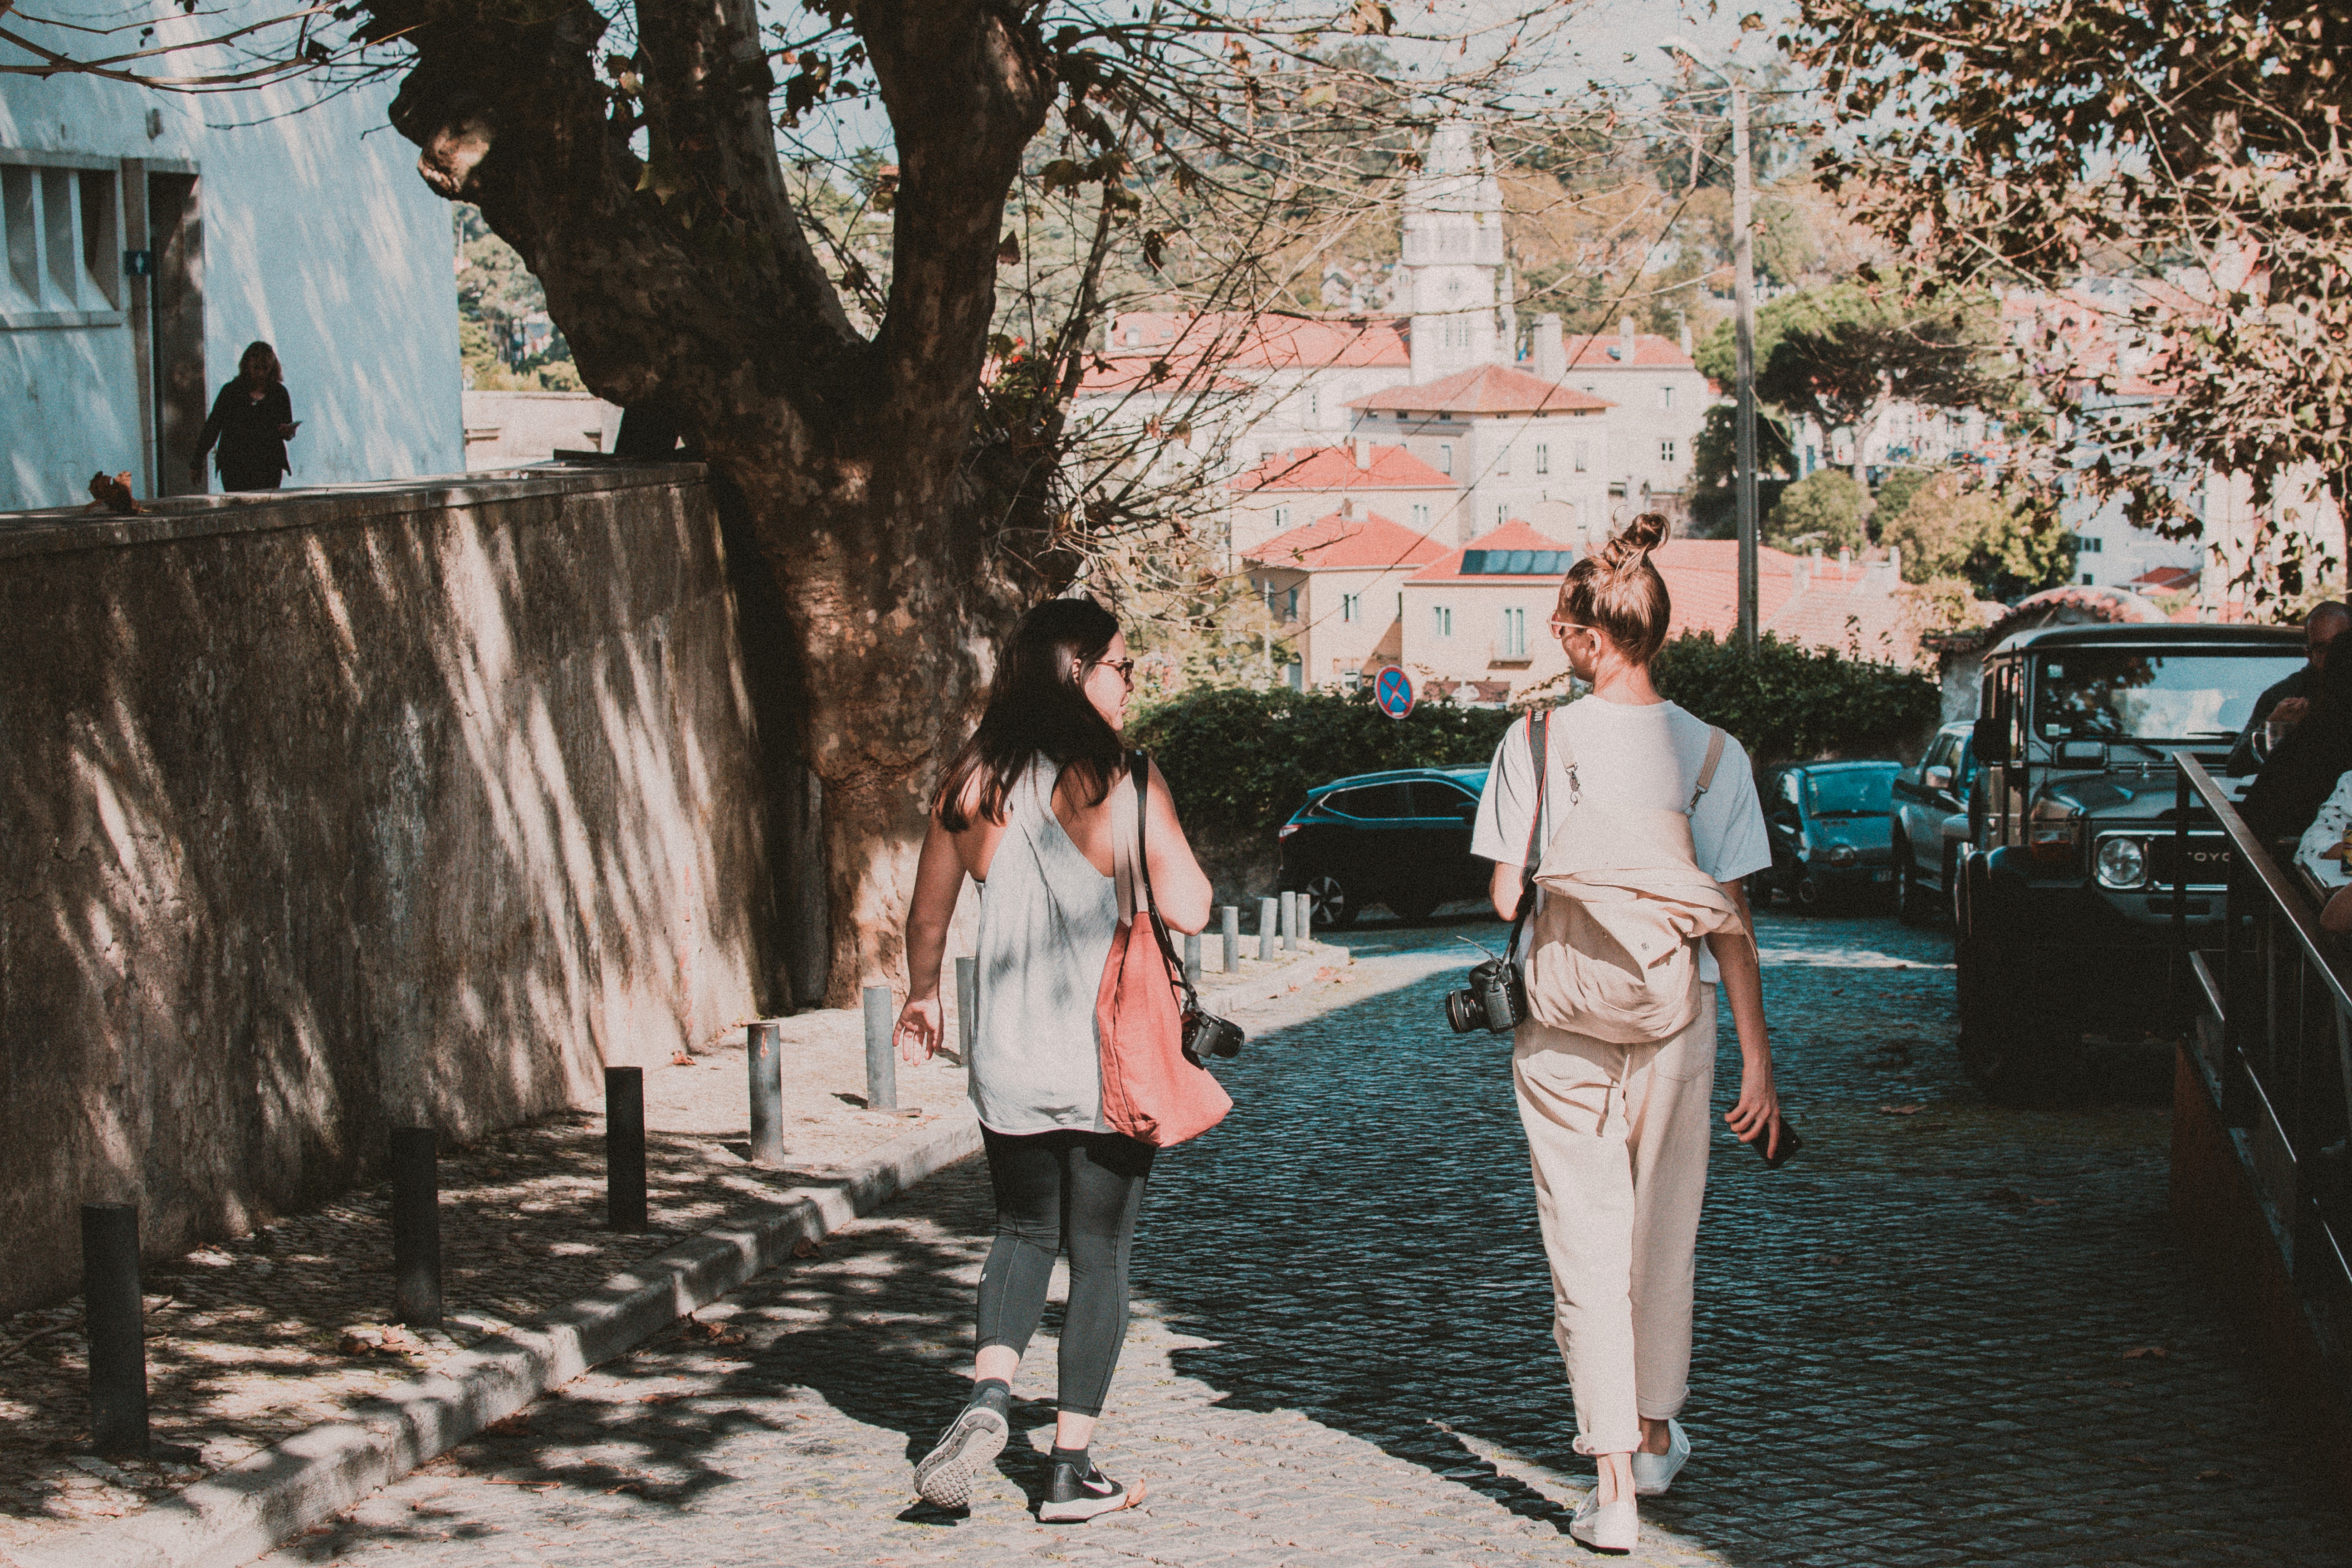
photograph, snapshot, girl, road, photography, tree, street, flower, plant, vacation, tourism, ceremony, fun, recreation